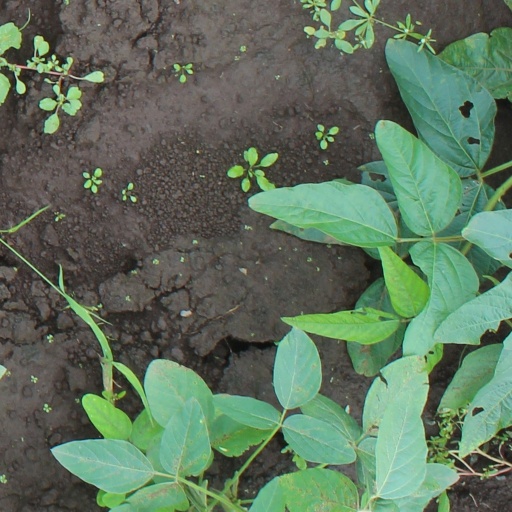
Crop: soybean